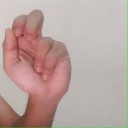
अक्षर: ढ